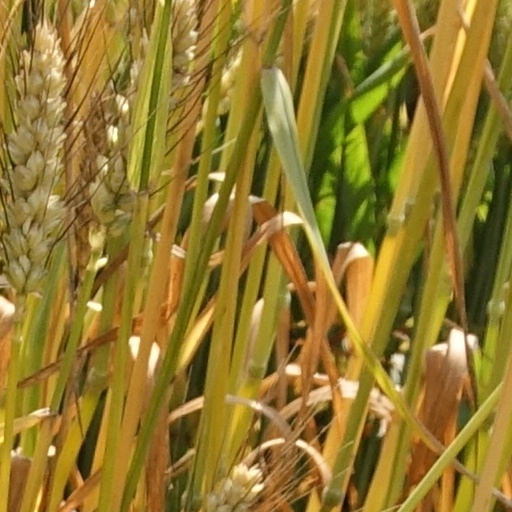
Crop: wheat